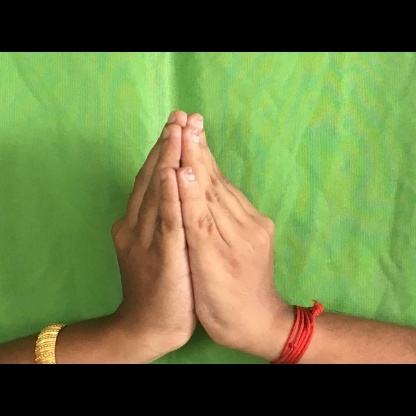
Mudra: Kapotham